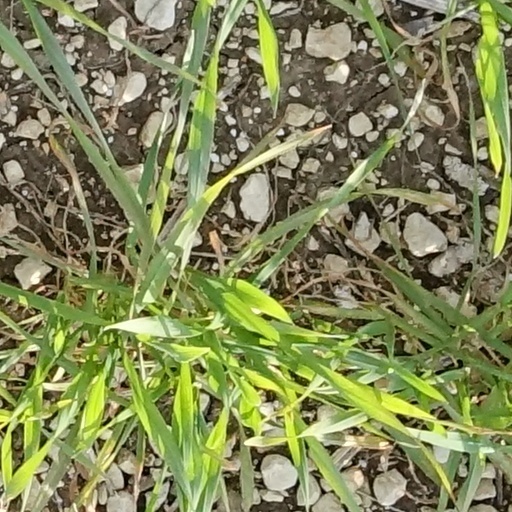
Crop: wheat